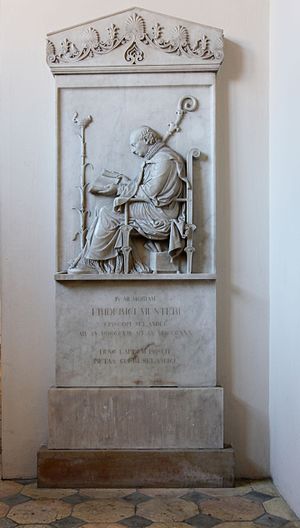
Museum Münterianum / Museum Münterianum efter Münters død
Frederik Münters stele opstillet inde i Vor Frue Kirke
Biskop Münters stele fra Vor Frue Kirke
Museum Münterianum er navnet på biskop Friederich Münters museum grundlagt i den københavnske bispegård i Nørregade 11. I bispegårdens vestibule opførte Münter i løbet af sin embedsperiode et lille offentligt museum, hvor flere, hovedsageligt antikke, genstande blev udstillet.